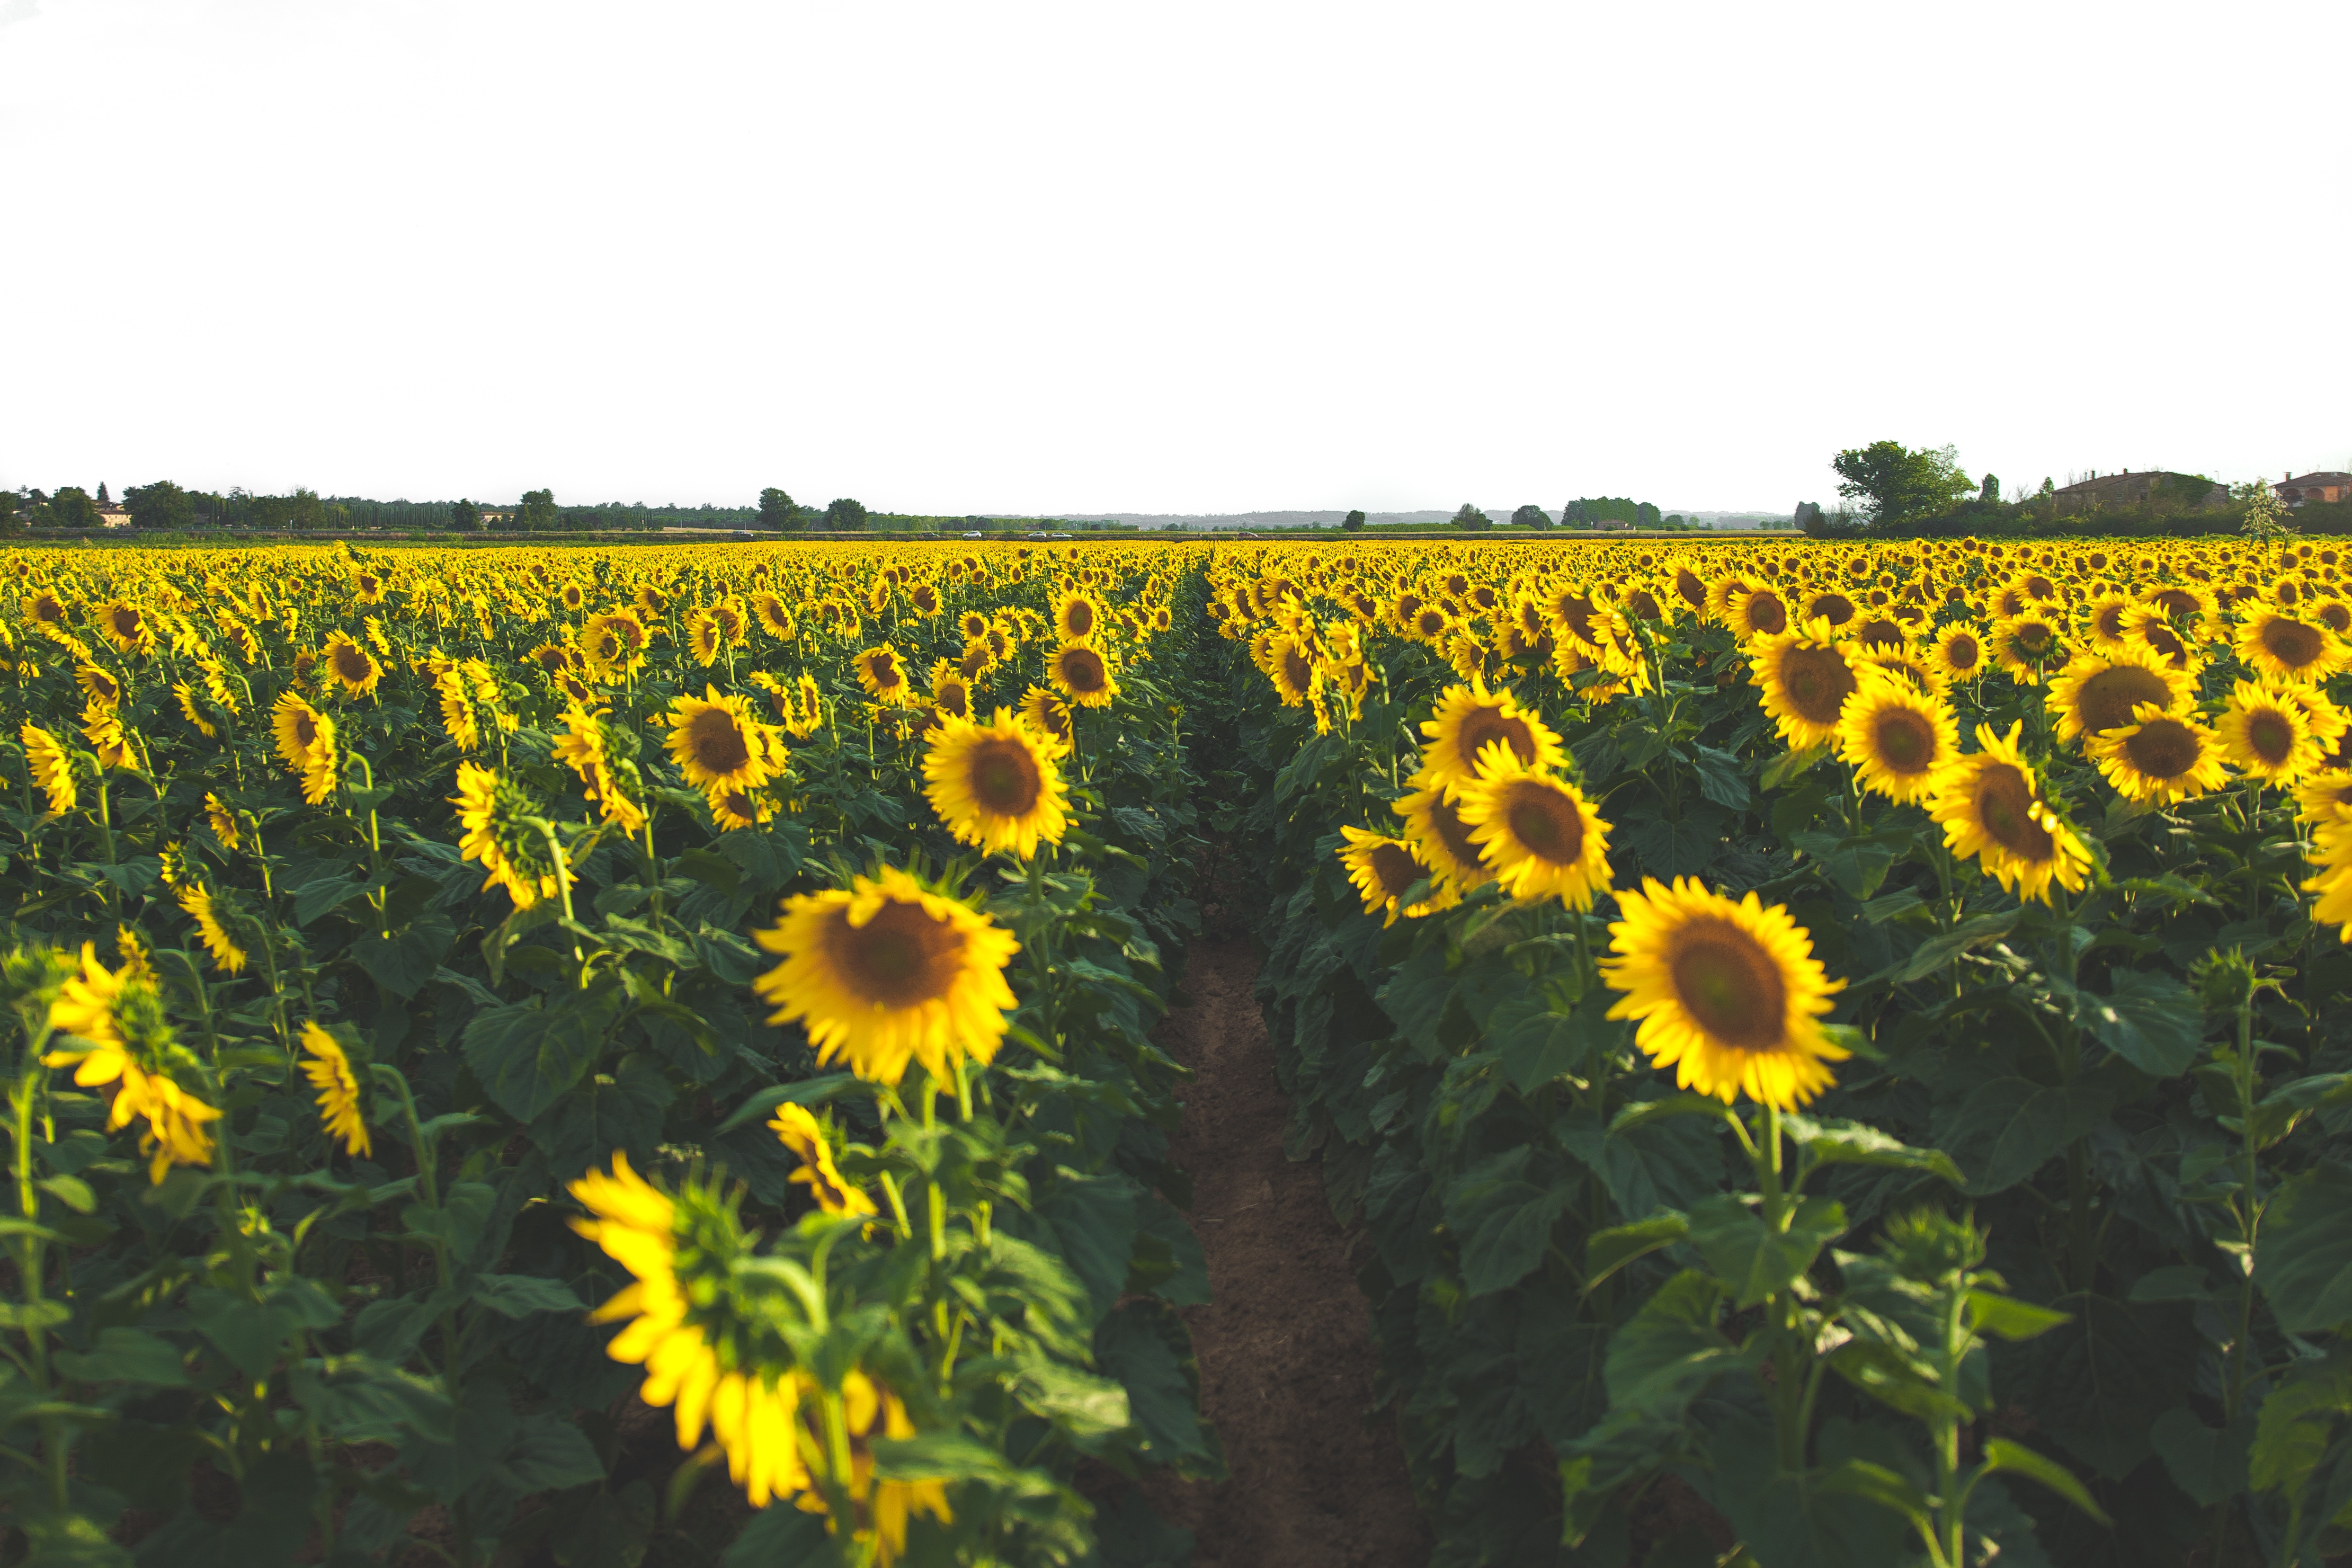
plant, field, meadow, prairie, flower, produce, yellow, agriculture, plain, sunflower, wildflower, ecosystem, flowering plant, daisy family, asterales, sunflower seed, grass family, land plant